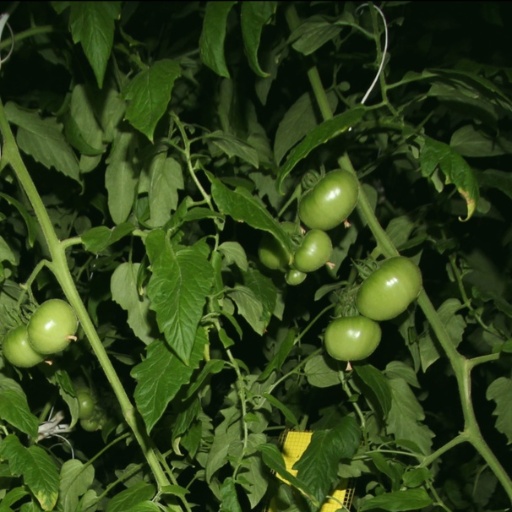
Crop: tomato